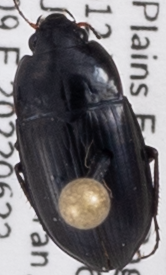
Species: Amara confusa
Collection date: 2022-06-22
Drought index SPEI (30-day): -0.998
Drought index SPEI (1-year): -1.466
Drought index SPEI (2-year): -1.45